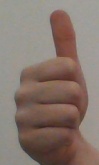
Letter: aleff